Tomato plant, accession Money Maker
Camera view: bottom (45 deg); turntable rotation: 210 degrees
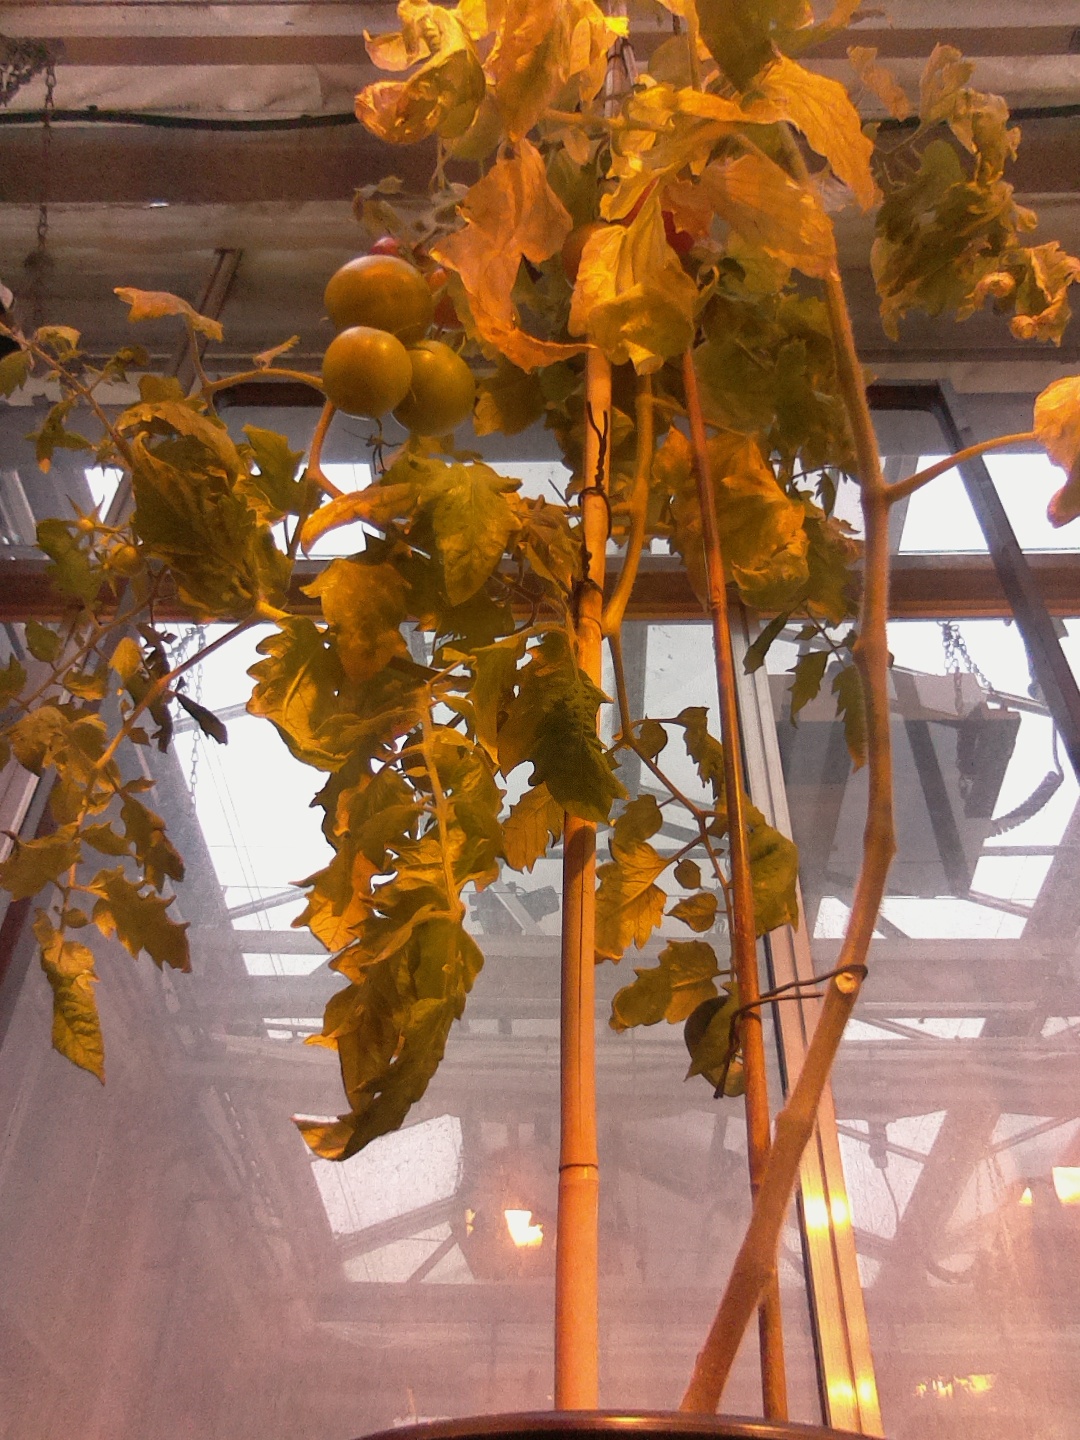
BBCH growth stage 84: 40%-50% of fruits show typical fully ripe color